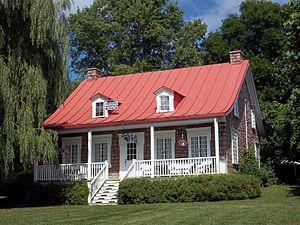
Maison Joseph-Théoret, 20, rue Martel, Montréal.
Cet article recense les lieux patrimoniaux de Montréal inscrit au répertoire des lieux patrimoniaux du Canada, qu'ils soient de niveau provincial, fédéral ou municipal.
Cette liste recense les biens du patrimoine immobilier de Montréal inscrits au répertoire du patrimoine culturel du Québec. Pour le reste de la région de Montréal, voir Liste du patrimoine immobilier de Montréal.